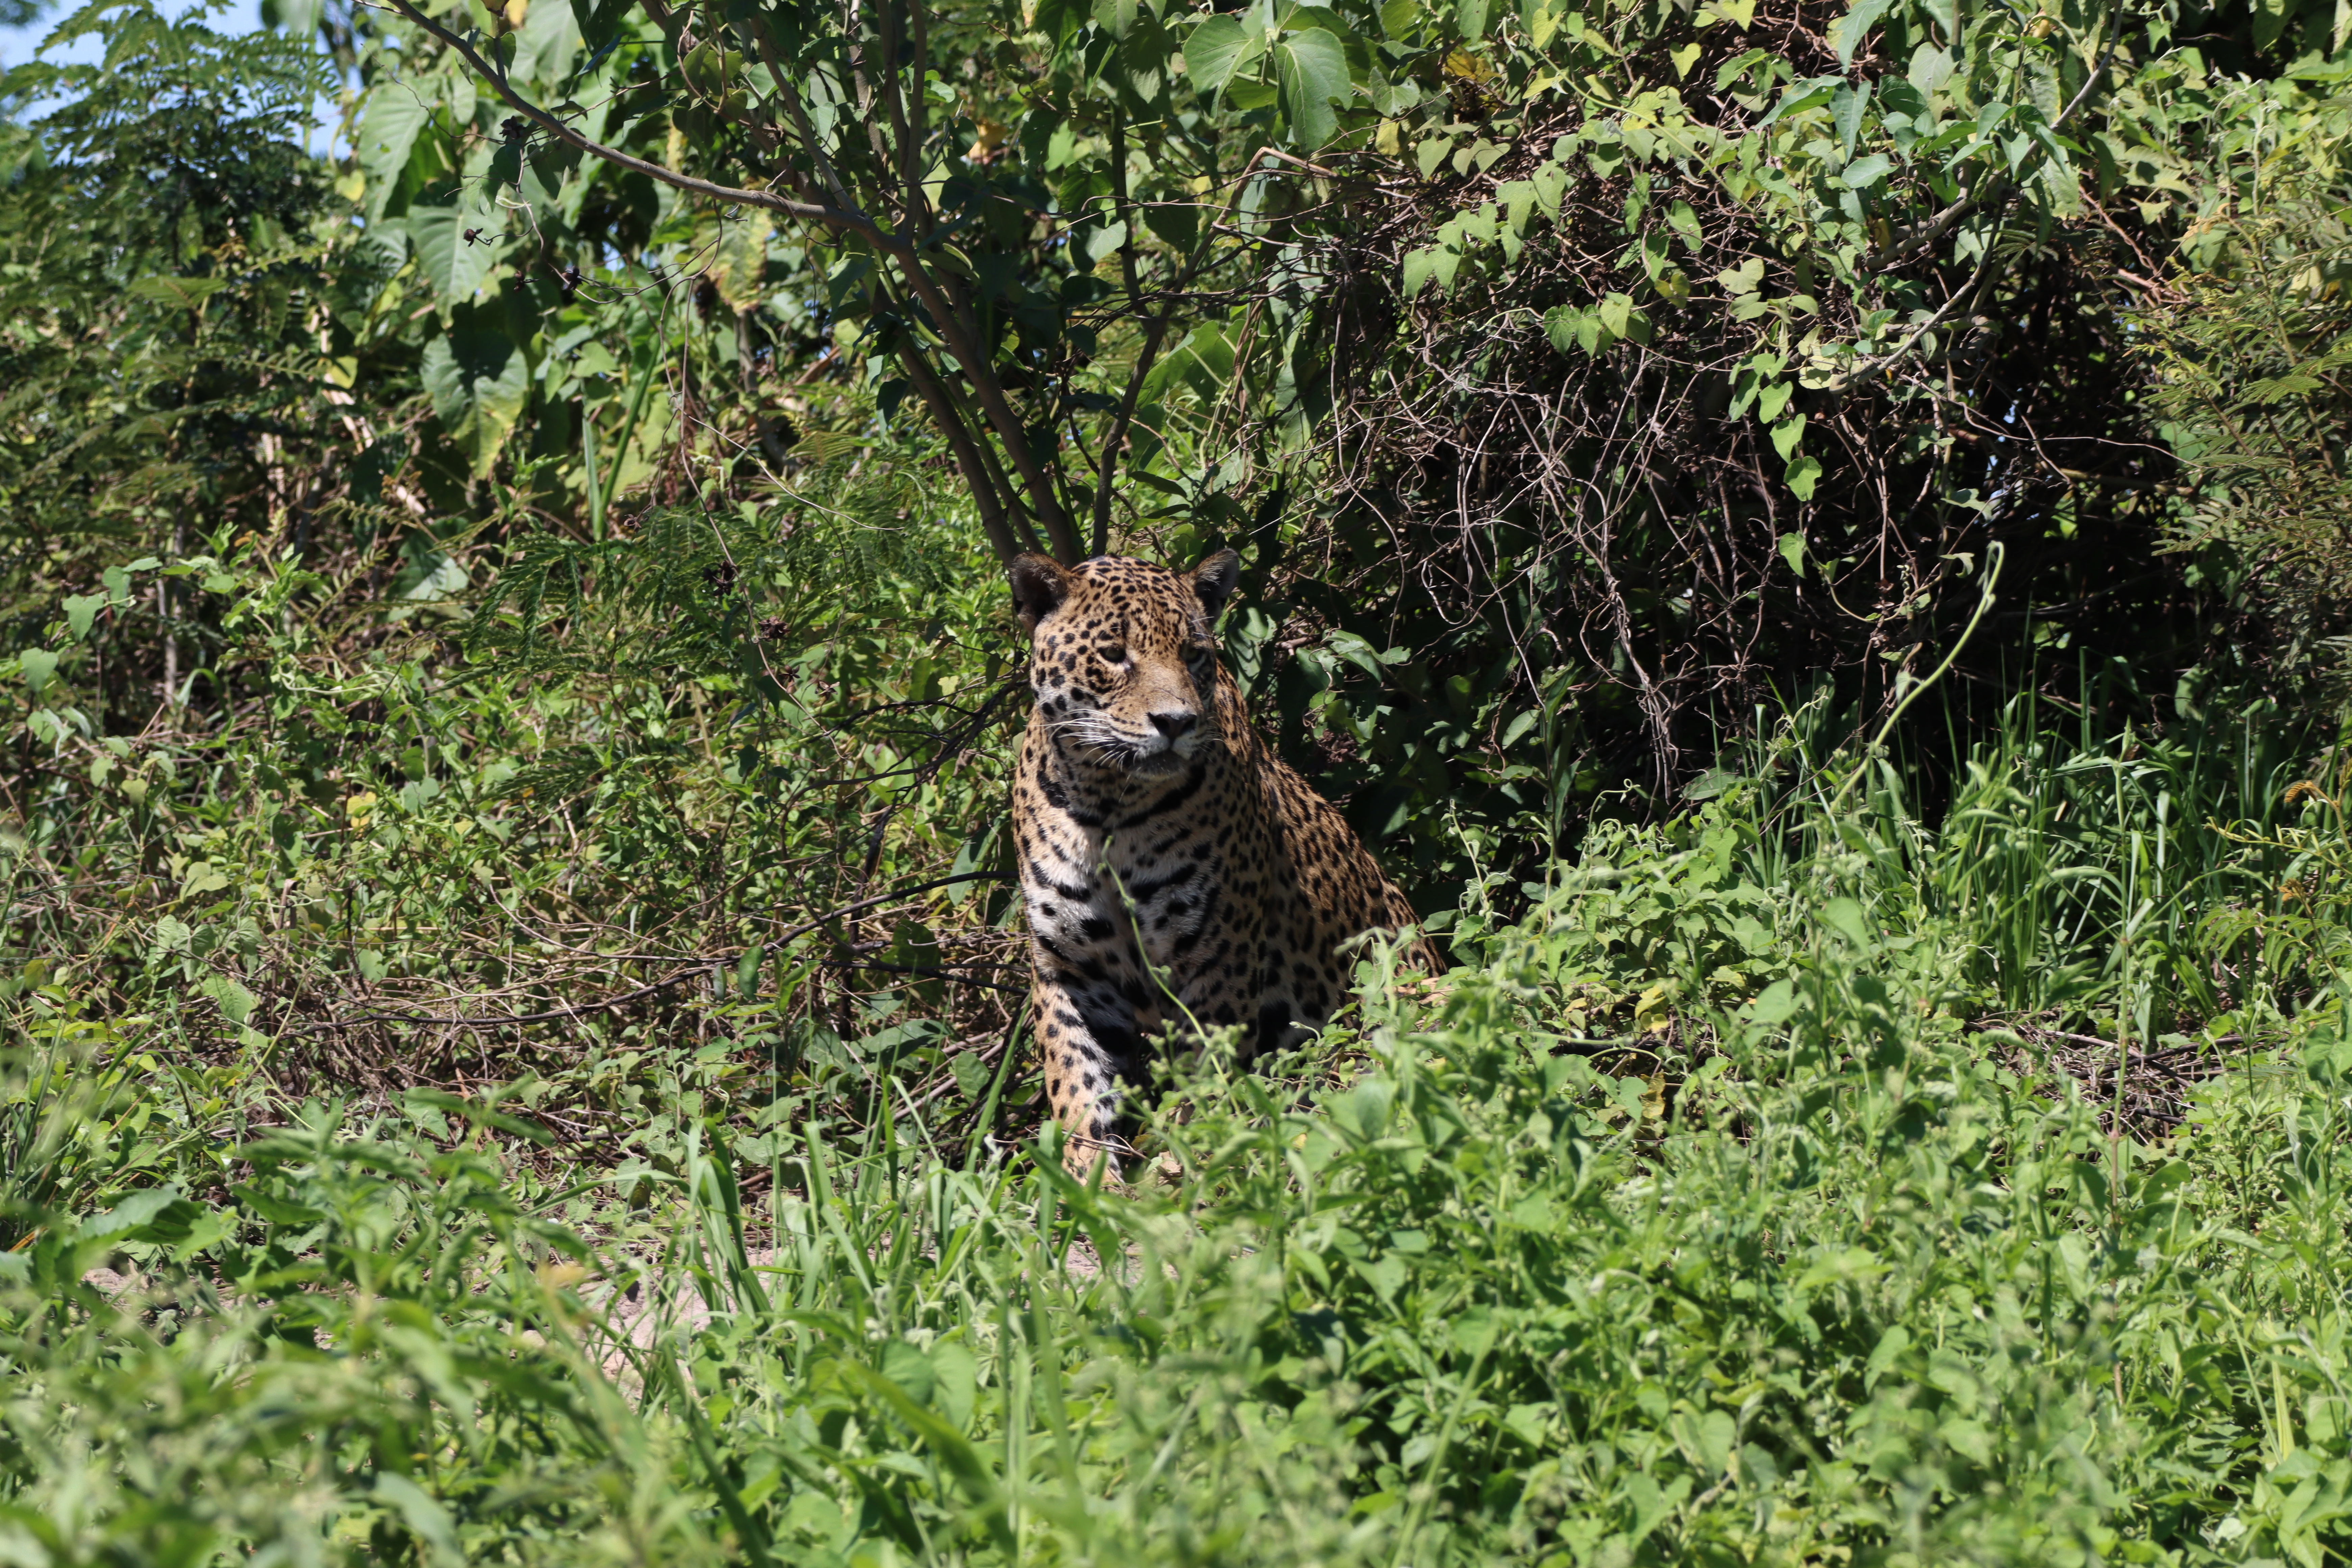
Jaguar: Saseka